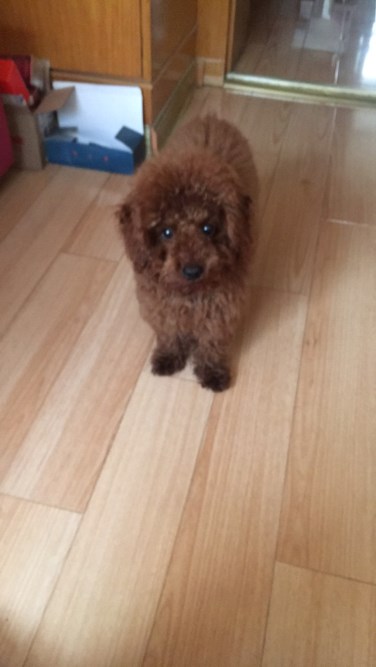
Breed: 3083-n000117-Bichon_Frise